Cockeyed.com

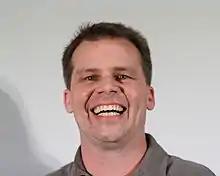
Cockeyed.com proprietor Rob Cockerham at ROFLCon II in 2010

Cockeyed.com is a website that covers a variety of subjects, most of which are projects undertaken by the site's creator, Rob Cockerham. Since the creator lives in Sacramento, California, many of his projects take place in notable Sacramento landmarks.